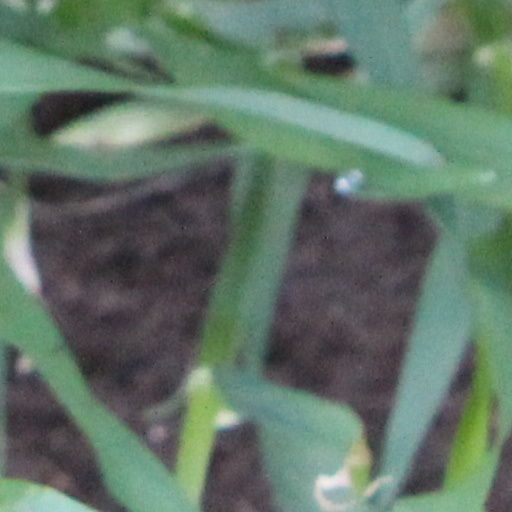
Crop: wheat